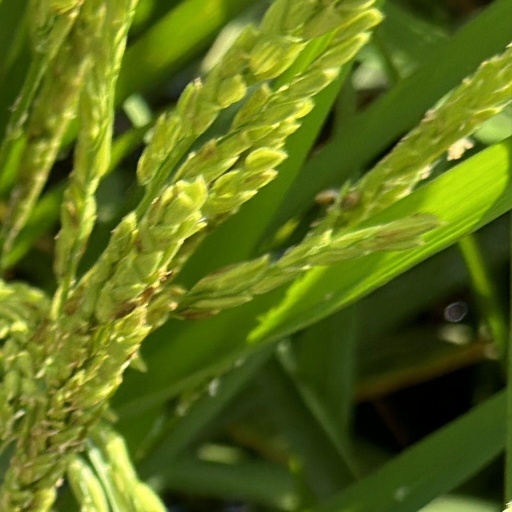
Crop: rice